La patrulla chiflada

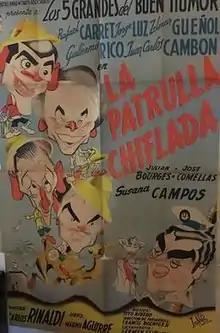
Film poster

La Patrulla chiflada is a 1952 Argentine adventure comedy film of the classical era of Argentine cinema that is set in Africa, directed by Carlos Rinaldi and featuring the Los Cinco Grandes del Buen Humor (Five Greats of Good Humor) group of comic actors. It stars Rafael Carret, Jorge Luz, Zelmar Gueñol, Guillermo Rico and Juan Carlos Cambón.